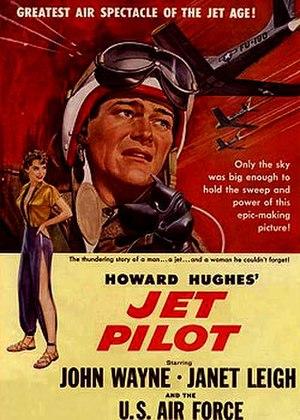
Mods est un moyen métrage français réalisé par Serge Bozon en 2002 sorti en salles le 25 juin 2003, qui présente des scènes mucicales et chrorégraphiées en plan fixe.
Les espions s'amusent est un film américain de Josef von Sternberg sorti en 1957.